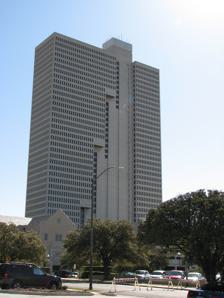
Building: Burnett Plaza
Country: United States of America
Year built: 1983
Office in Fort Worth, Texas Burnett Plaza Burnett Plaza building, west side General information Status Completed Type Office Architectural style Brutalism Address 801 Cherry Street Town or city Fort Worth , Texas Construction started 1981 Completed 1983 Height 567 ft (173 m) Design and construction Structural engineer Walter P. Moore Main contractor The Beck Group References Burnett Plaza is a building located in Fort Worth, Texas . At 567 feet (173 meters), it is the tallest building in Fort Worth. Overview Built in 1983, the building is a block-sized complex that is adjacent to a public urban park. The building is also Fort Worth's largest office tower with over one million square feet of commercial office and retail space. The building was purchased for $137,500,000 in 2021.  It was sold in 2023 at a foreclosure auction for $12.3 million. See also List of tallest buildings in Fort Worth References